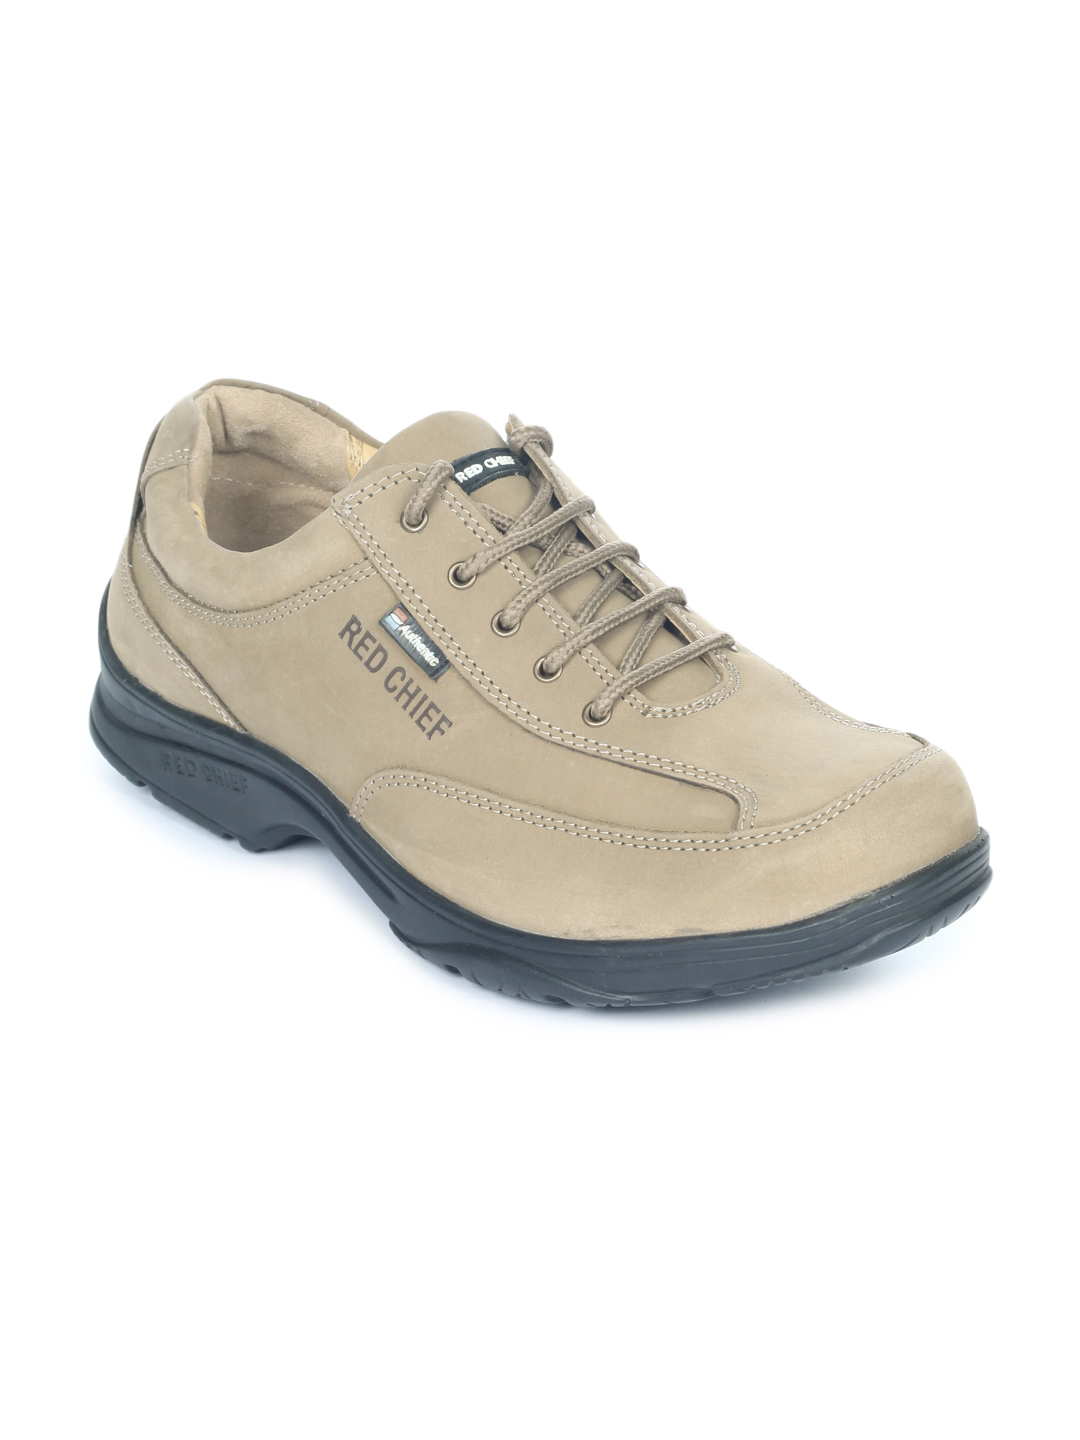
Red Chief Men Beige Shoes
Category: Footwear / Shoes / Casual Shoes
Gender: Men
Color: Beige
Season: Winter 2018
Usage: Casual